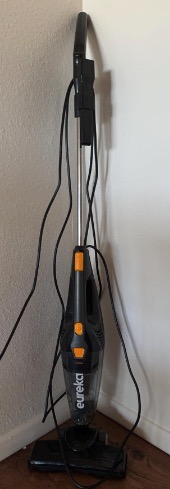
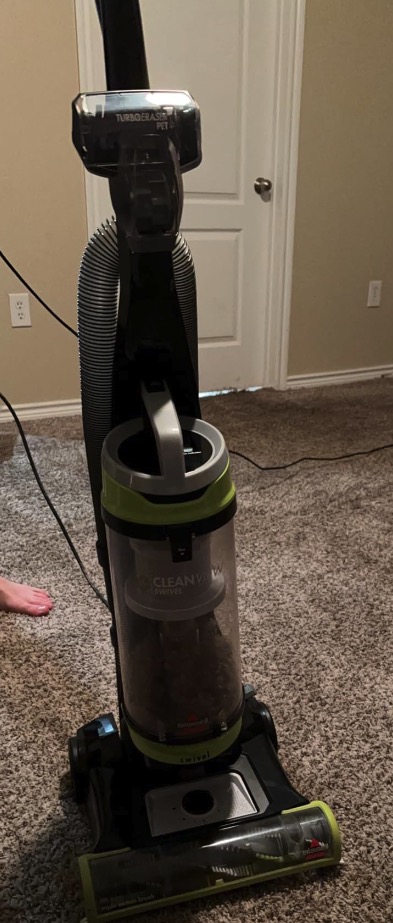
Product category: items_vacuum
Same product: no